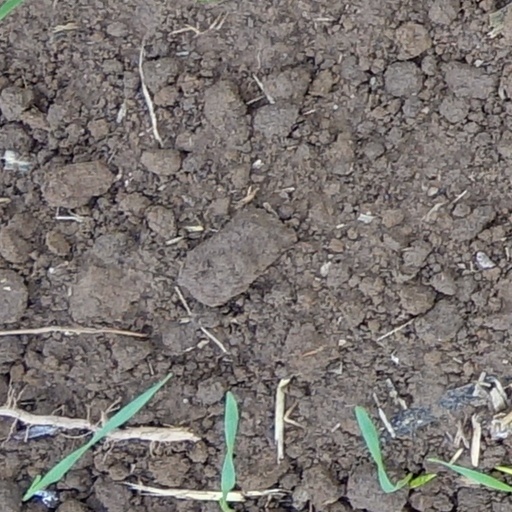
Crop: wheat